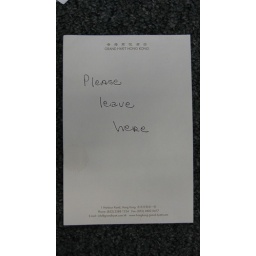
found in library book 9